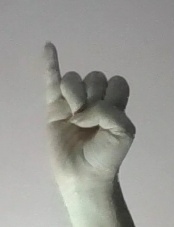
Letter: meem